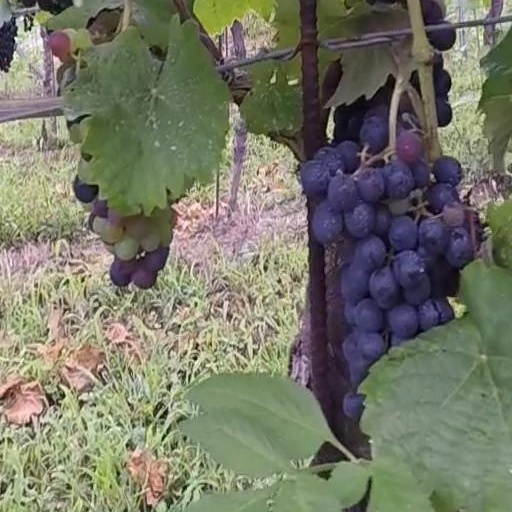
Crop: grape